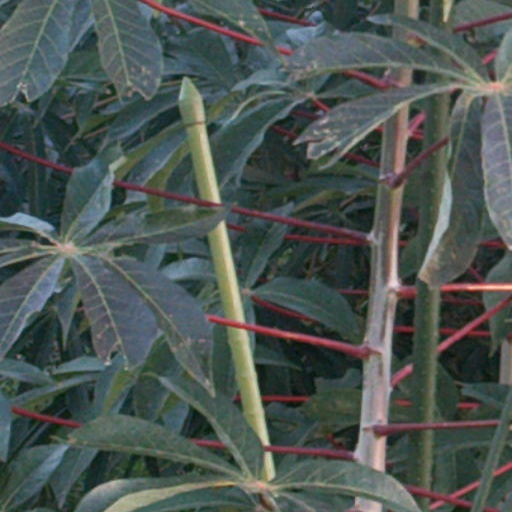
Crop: cassava